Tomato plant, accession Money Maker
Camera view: tilt-top (135 deg); turntable rotation: 120 degrees
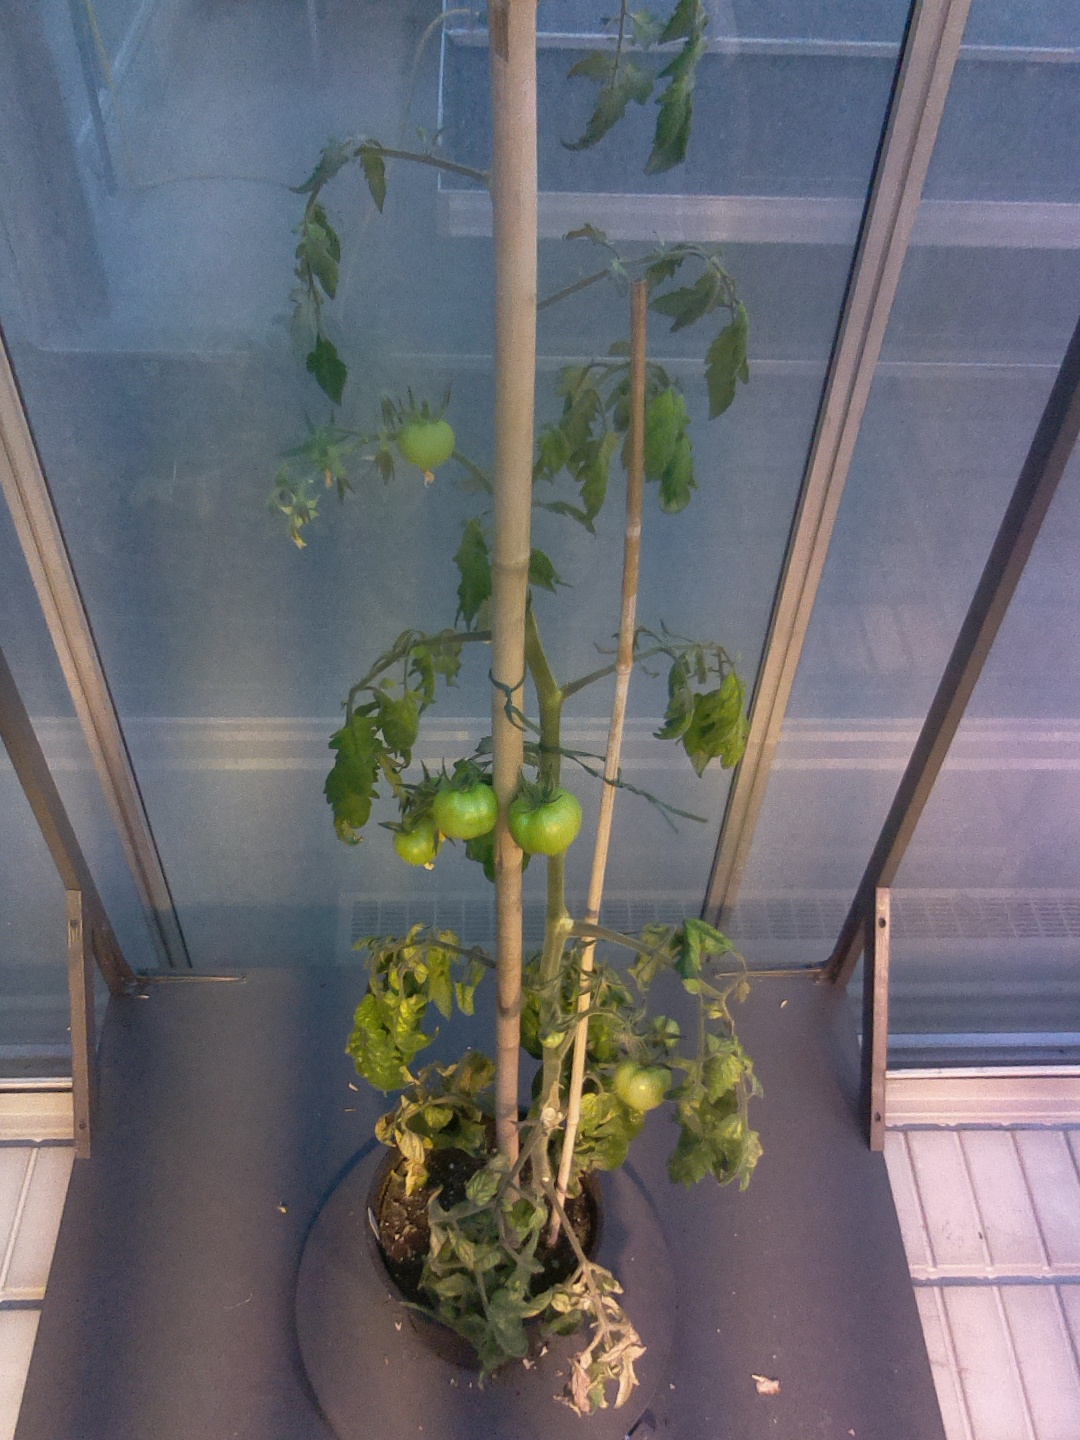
BBCH growth stage 76: 60%-70% of final fruit size